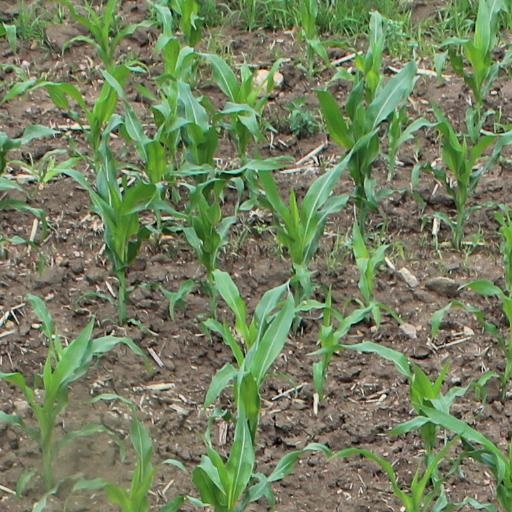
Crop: maize; corn